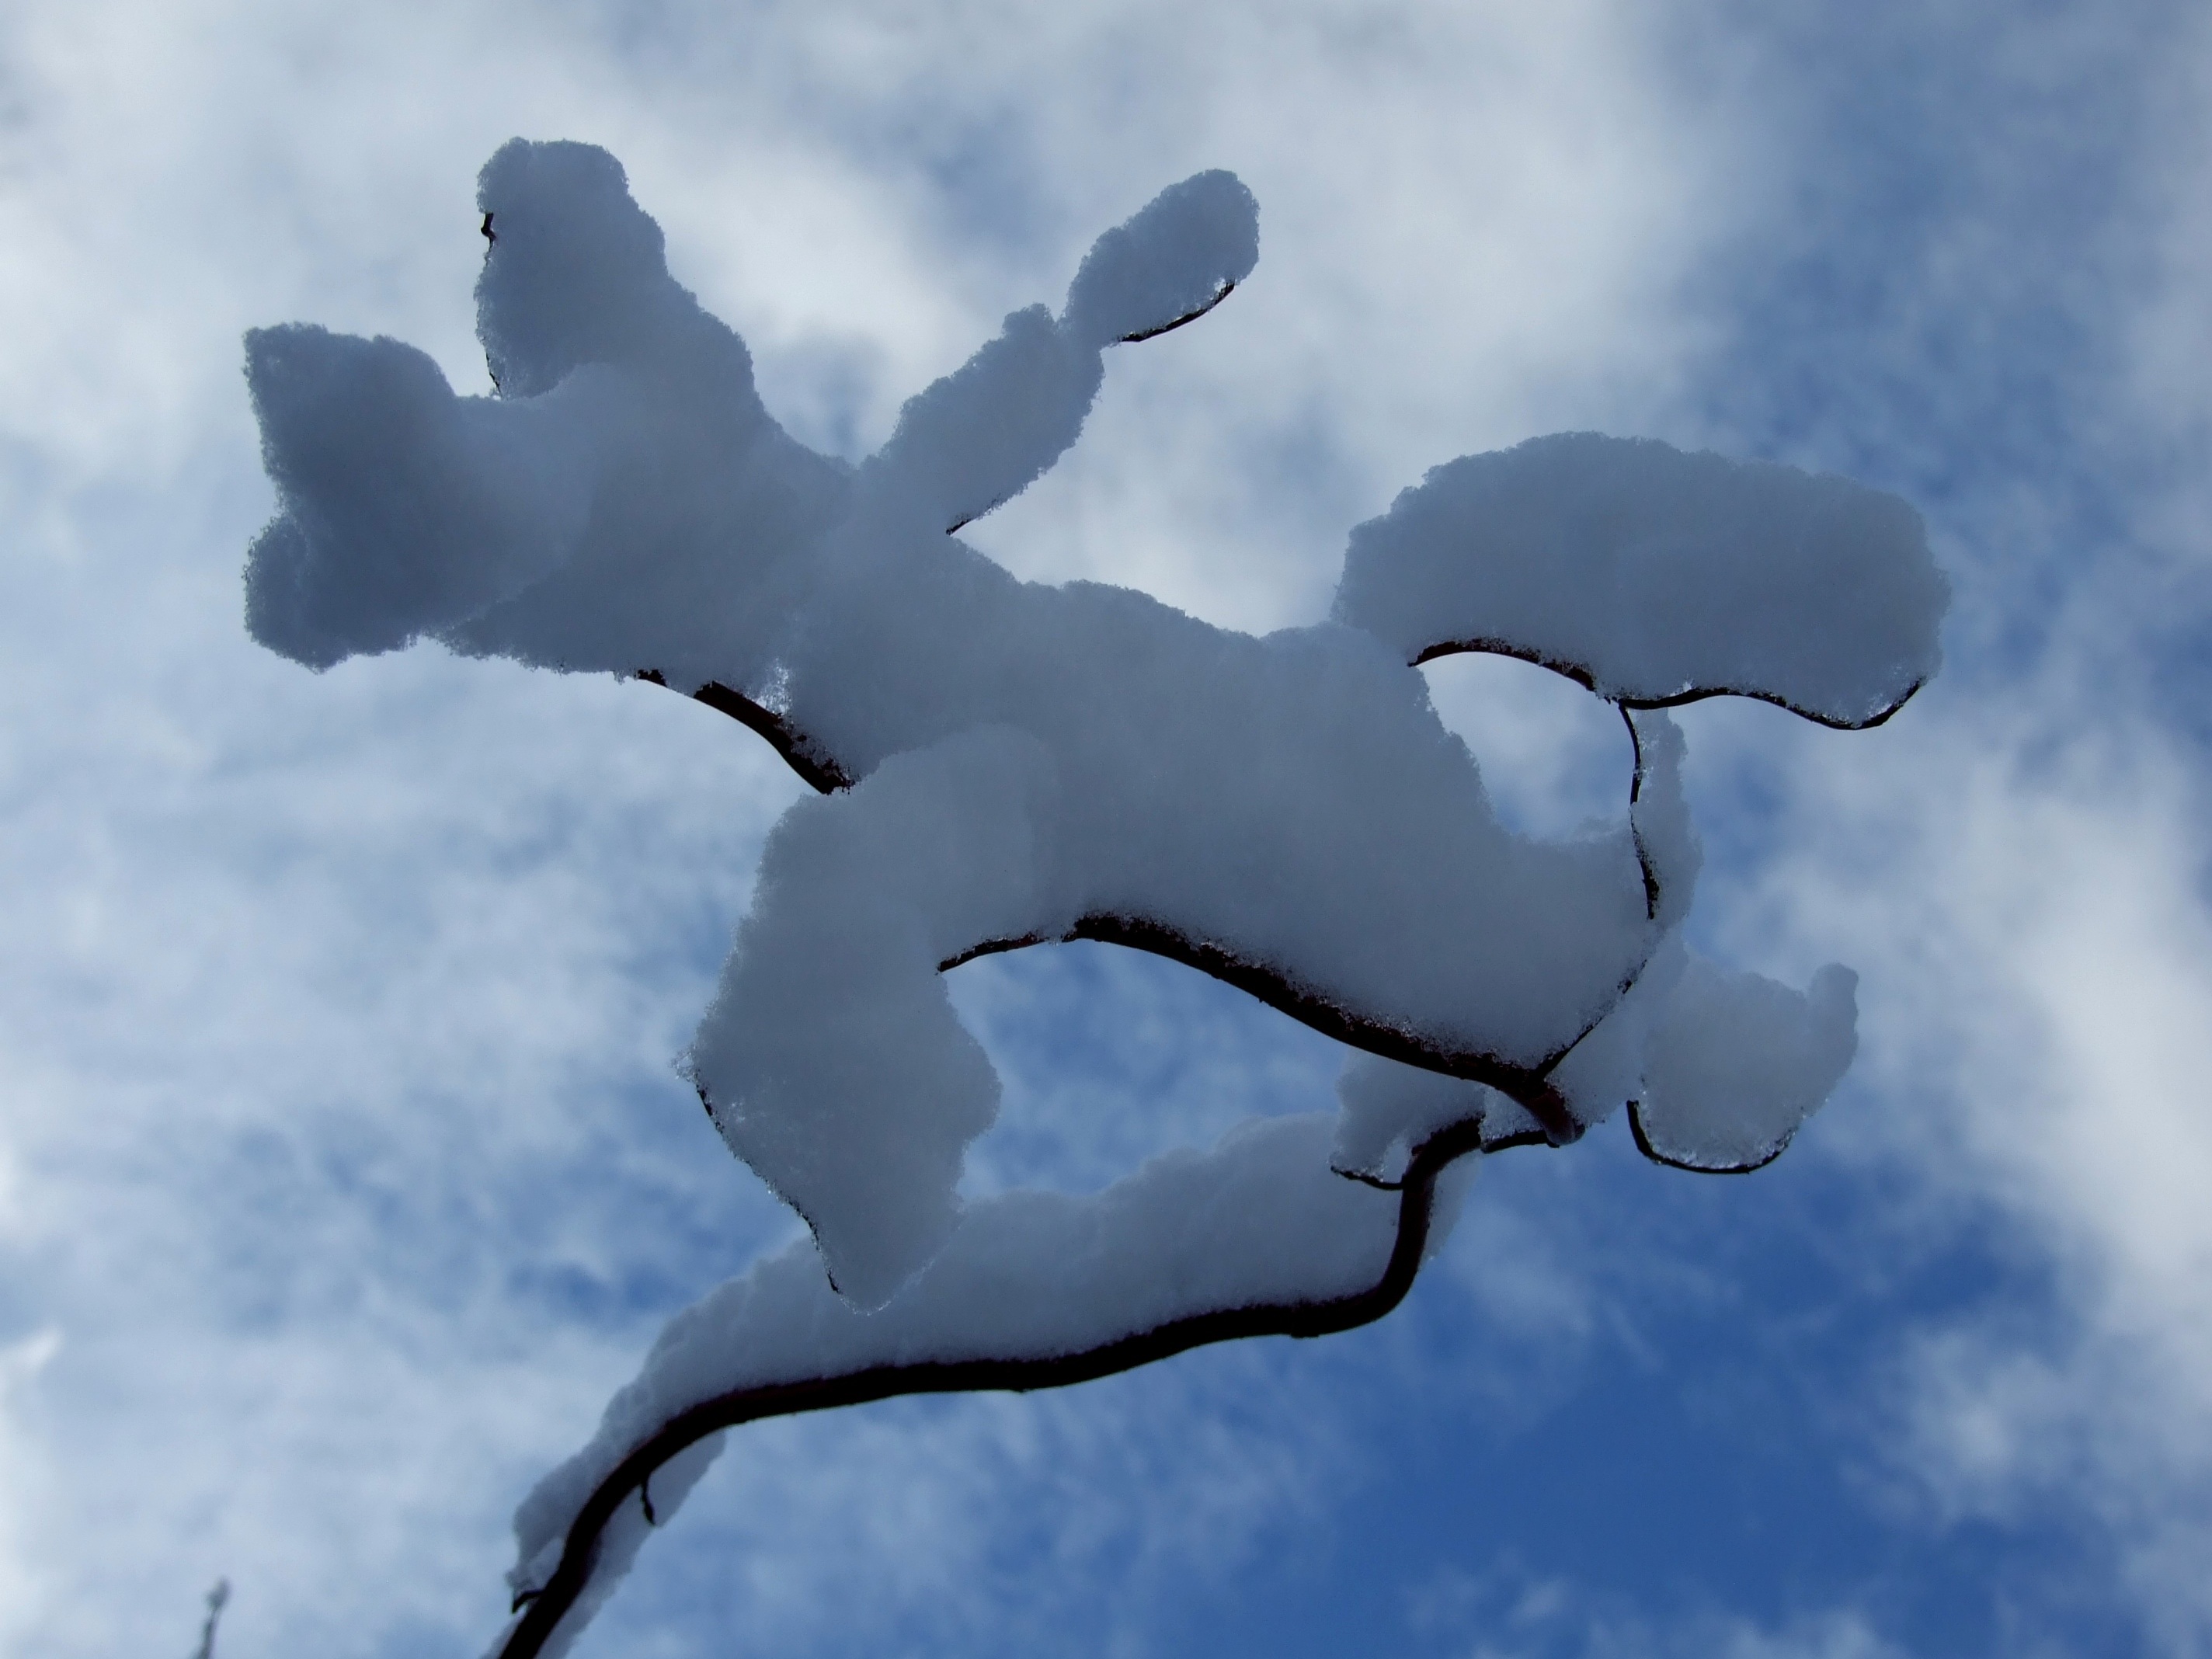
tree, branch, snow, winter, cloud, sky, flower, wind, ice, weather, cumulus, blue, garden, freezing, meteorological phenomenon, atmosphere of earth